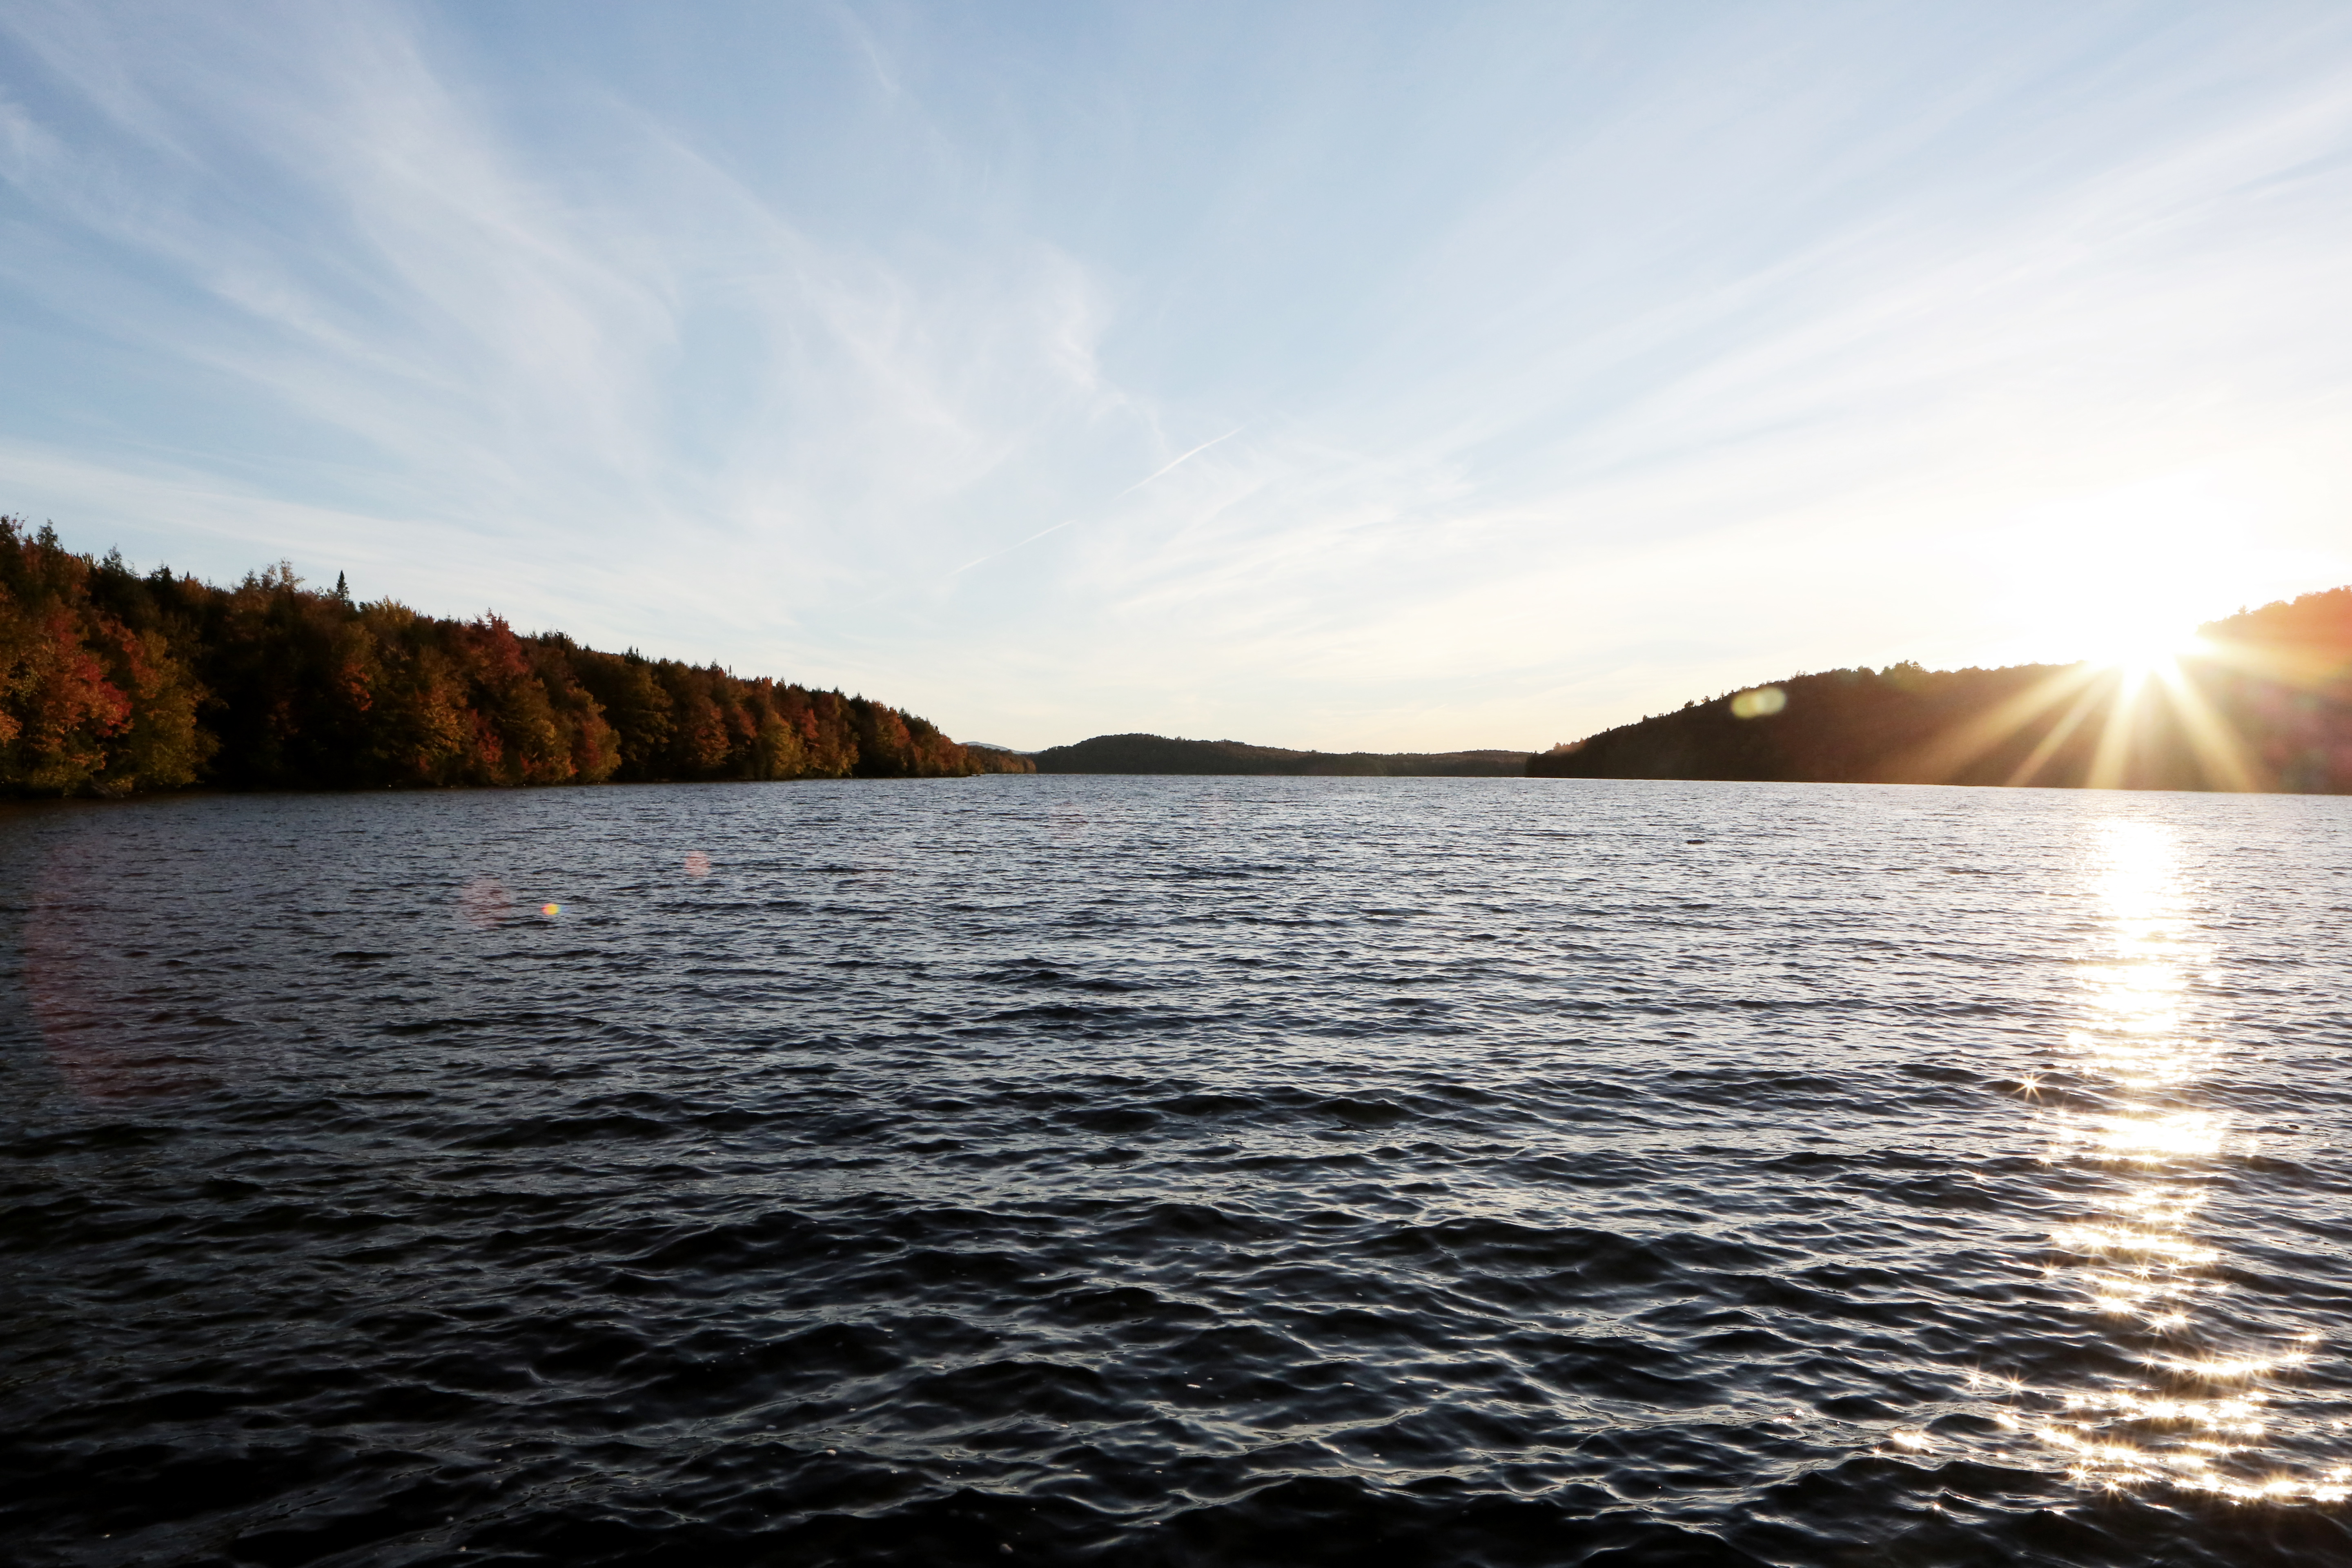
sea, coast, water, nature, horizon, cloud, sky, sunset, boat, sunlight, shore, lake, river, dusk, evening, reflection, vehicle, bay, reservoir, body of water, clouds, boating, mountains, loch